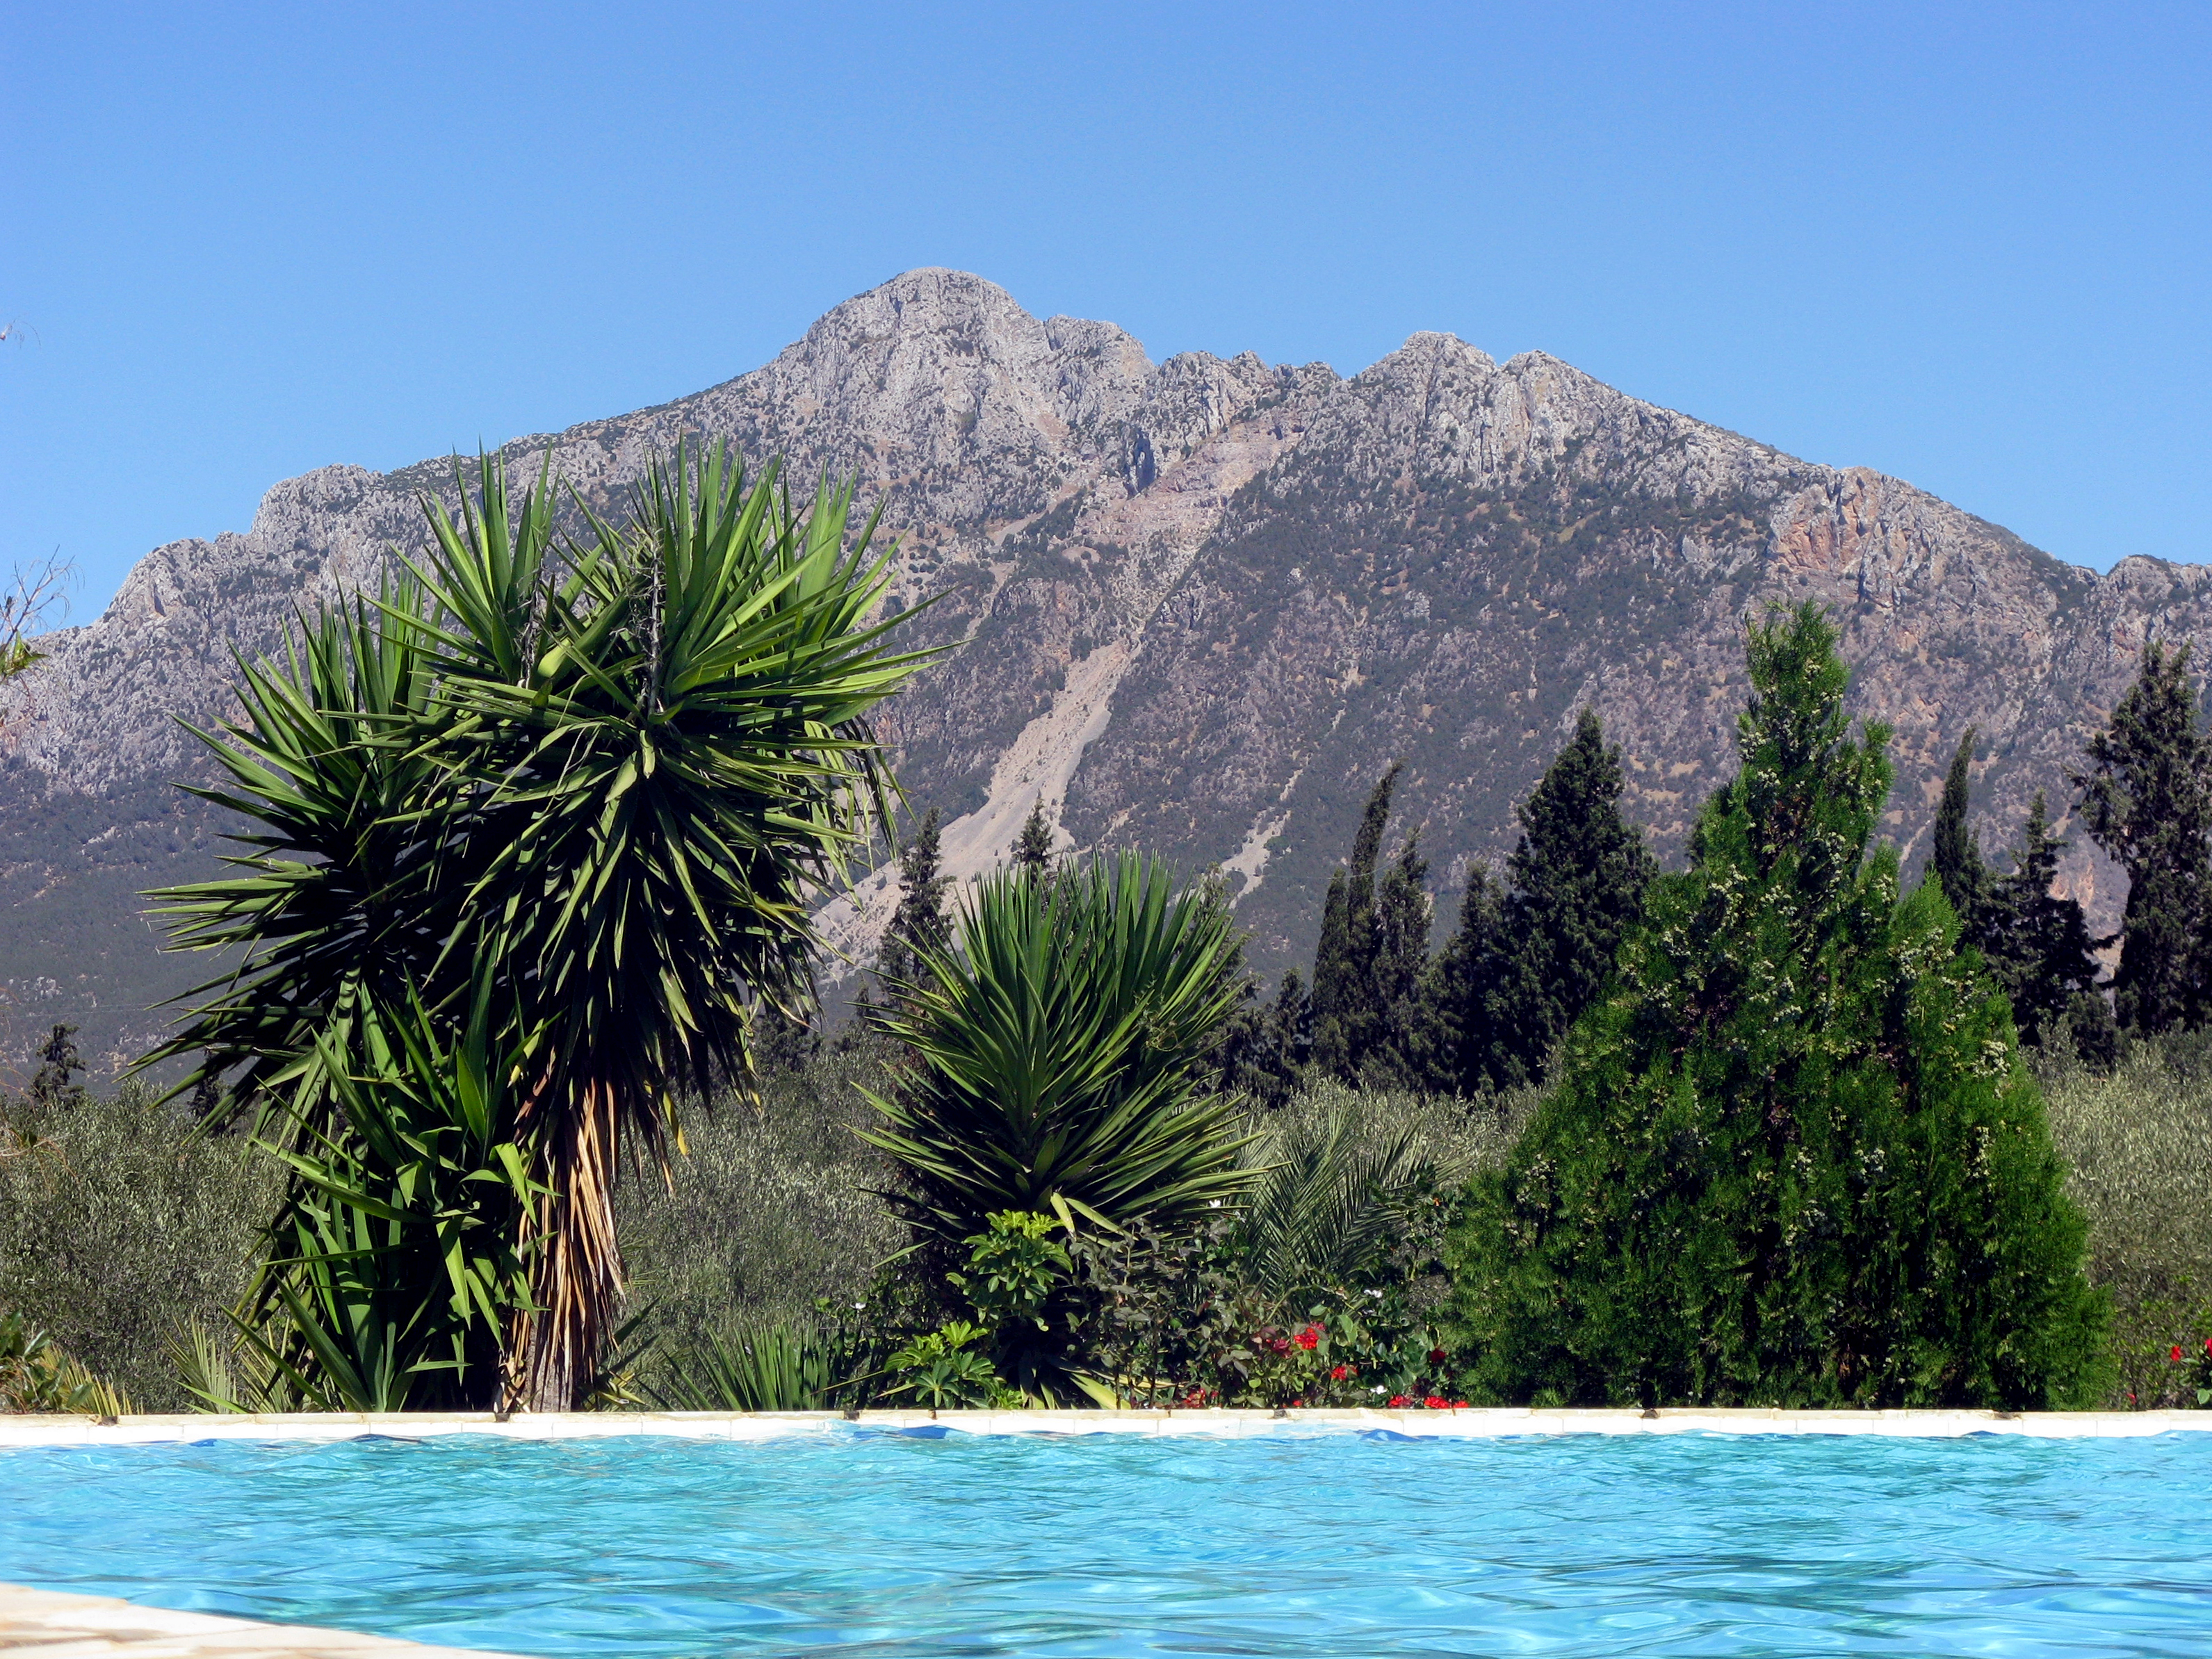
nature, landscape, tree, mountain, flowers, water, grass, mountainous landforms, vegetation, sky, arecales, palm tree, mount scenery, lake, tropics, biome, national park, river, sea, terrain, plant, rock, tourism, bay, plant community, vacation, lagoon, coast, bank, hill